James Tedesco

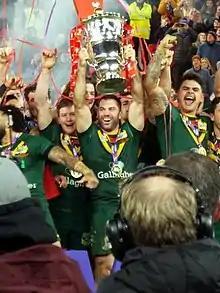
Tedesco lifting the RLWC trophy in 2022

Tedesco was part of the Australian side which won their 12th World Cup defeating Samoa 30-10 in the final with Tedesco being named man of the match after scoring two tries.